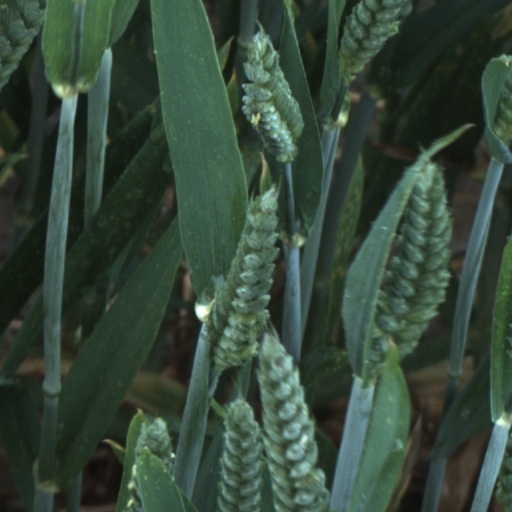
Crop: wheat